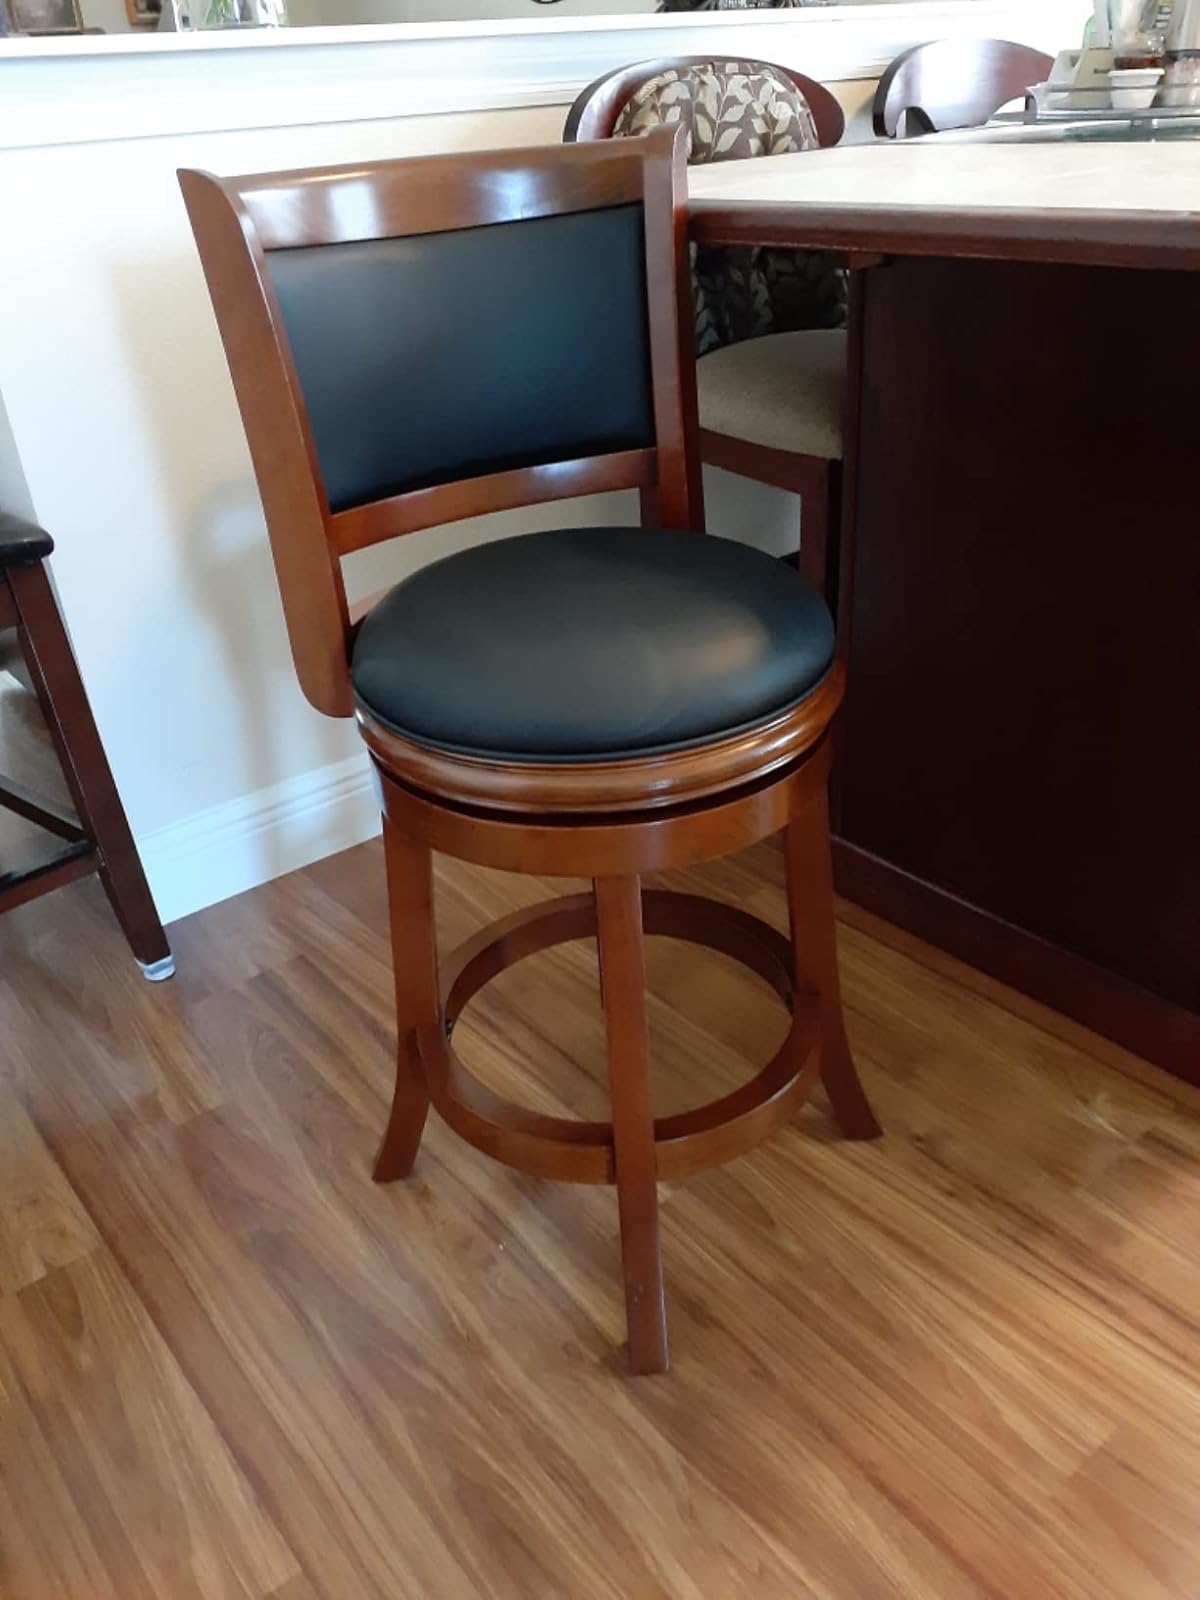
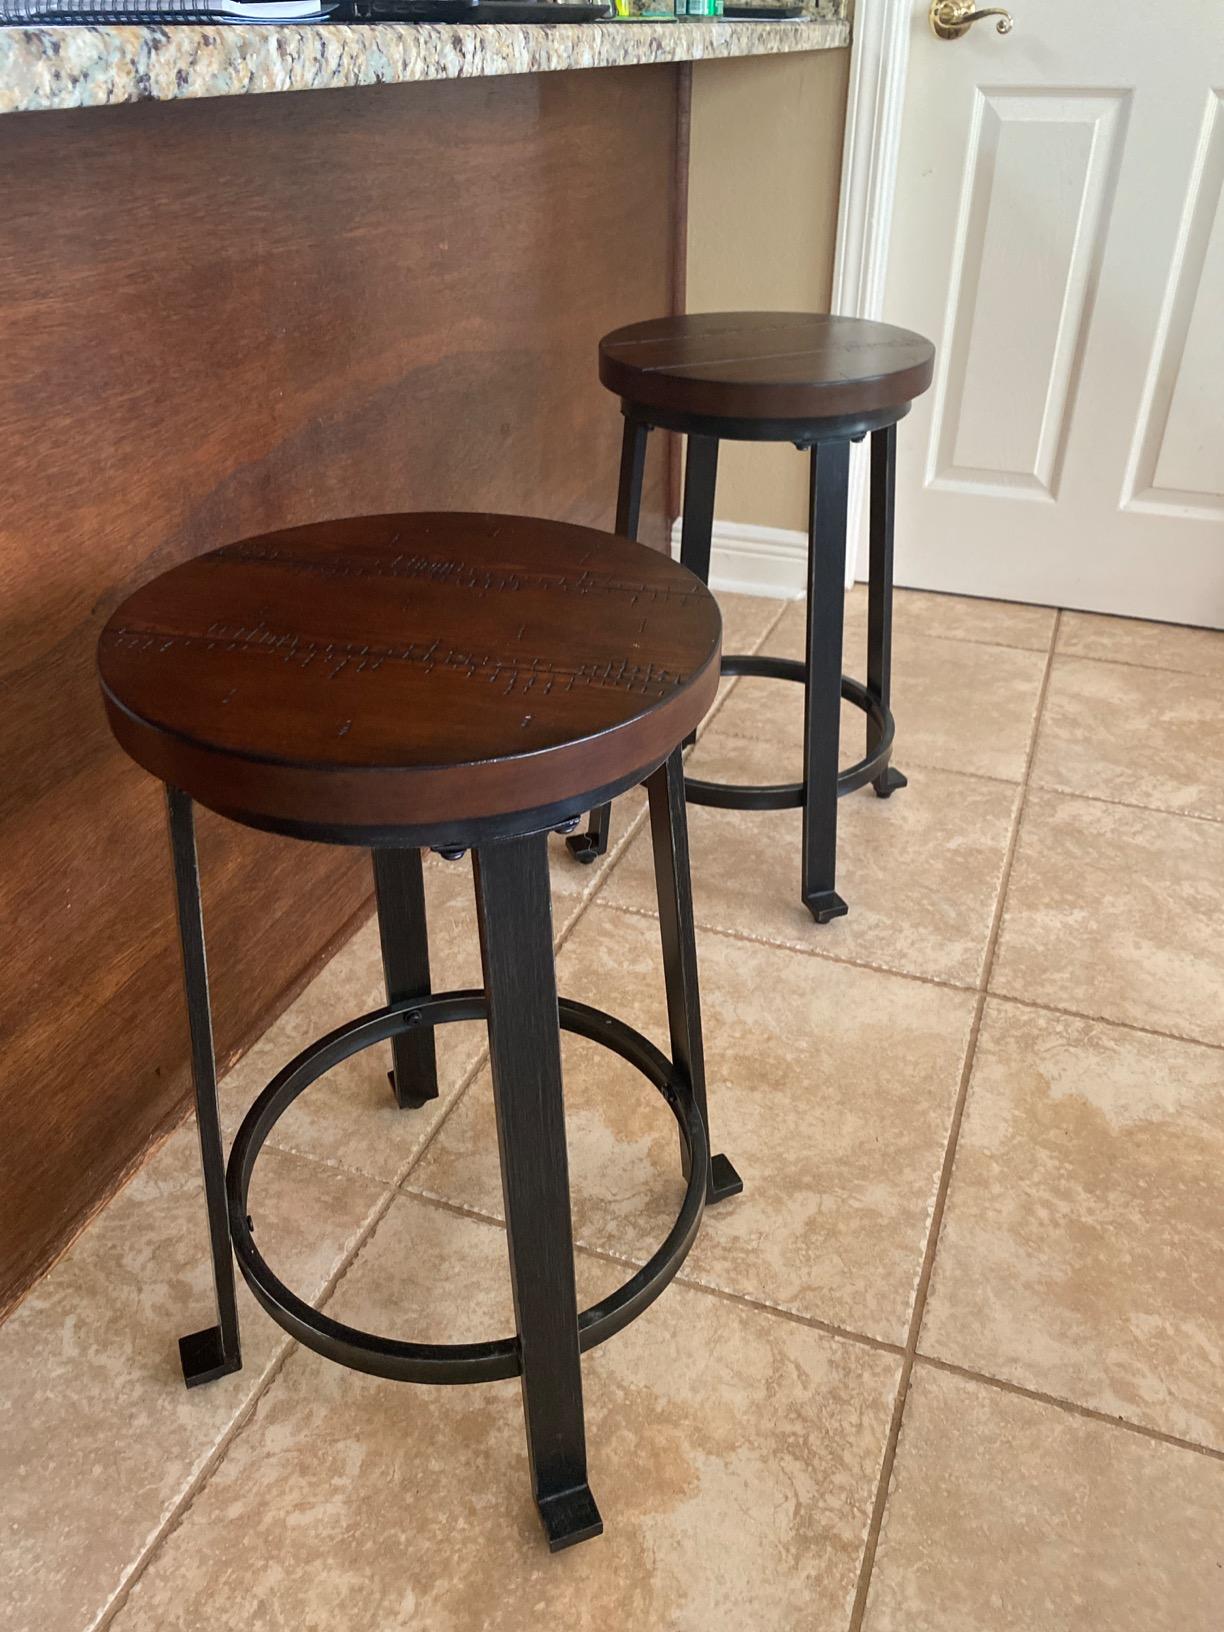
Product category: stool
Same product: no